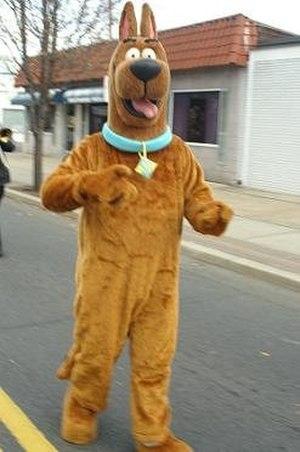
Scoobert-Doo, dit Scooby-Doo, est un personnage de fiction créé en 1969 par Iwao Takamoto, Joe Ruby et Ken Spears pour les studios Hanna-Barbera.